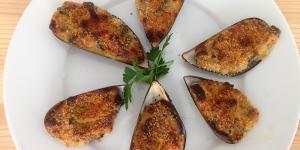
mejillones rellenos al horno